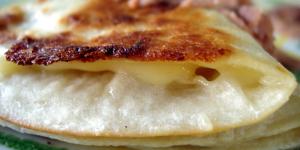
quesillos nicaraguenses